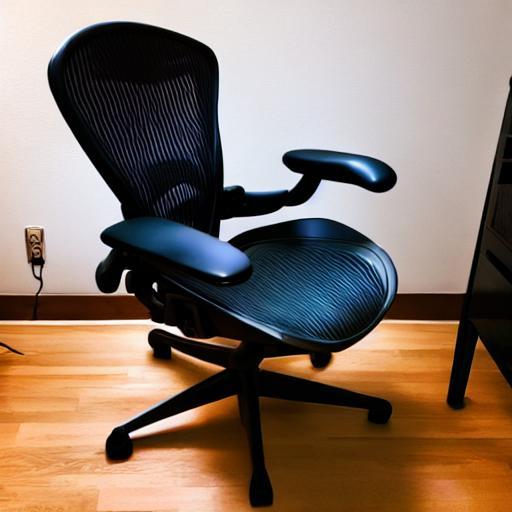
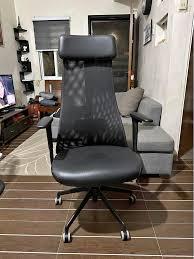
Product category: items_chair
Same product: no